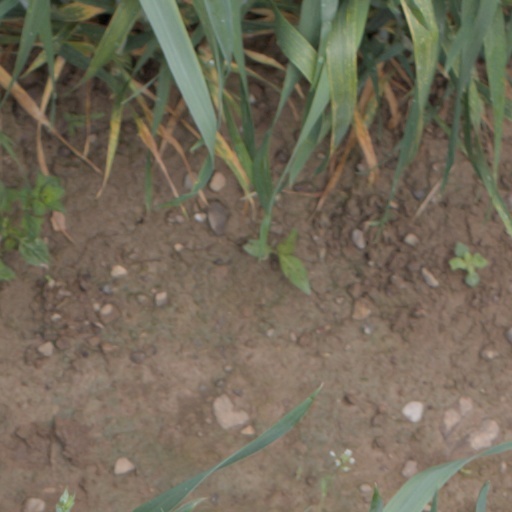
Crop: wheat